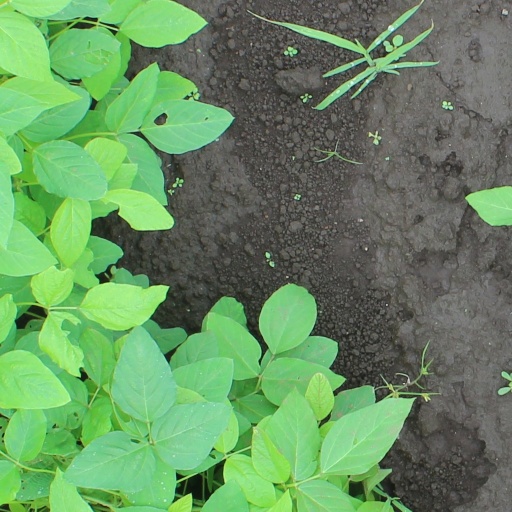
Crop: soybean